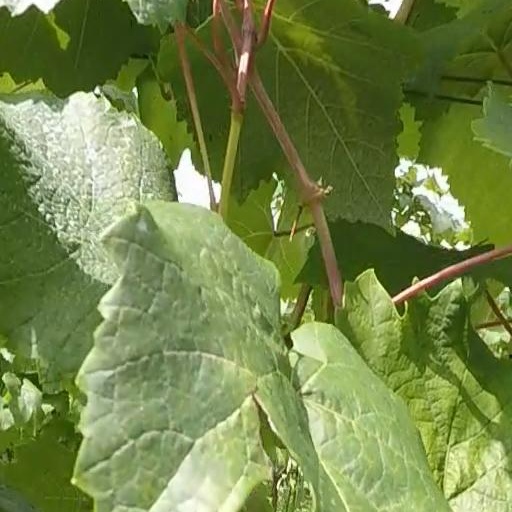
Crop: grape